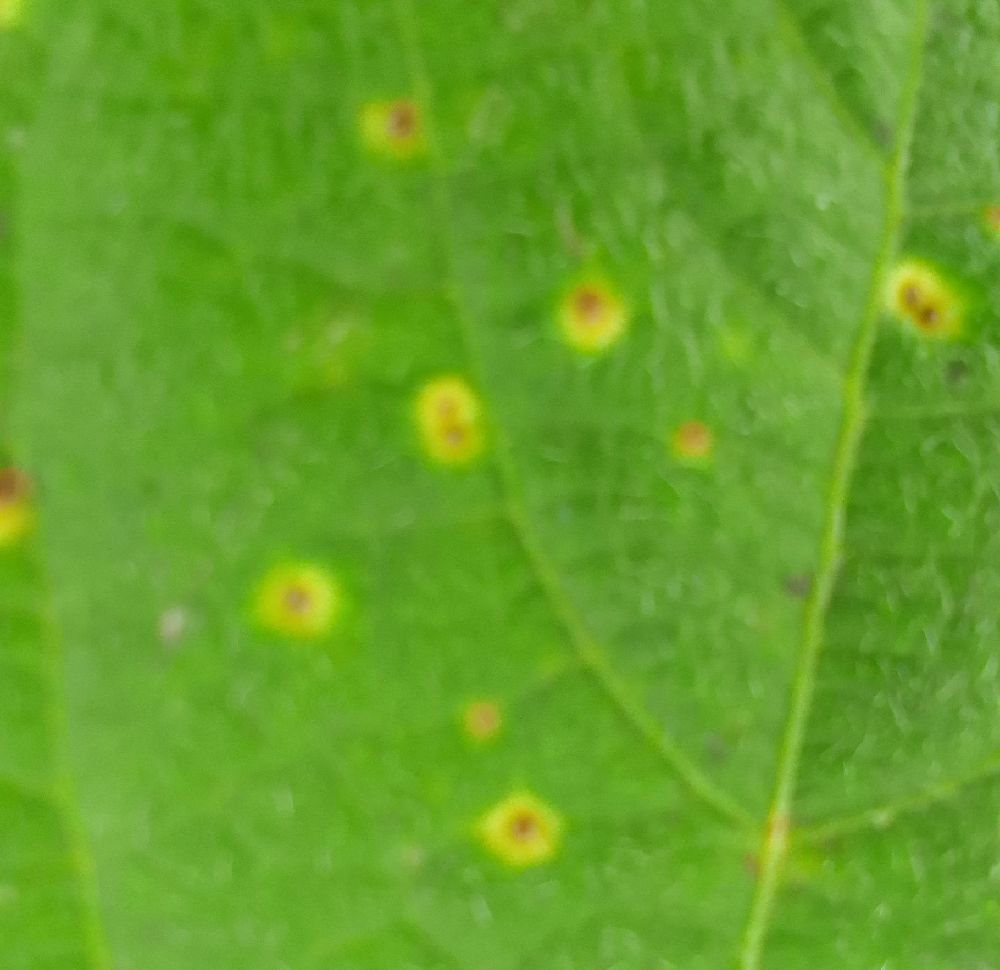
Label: rust